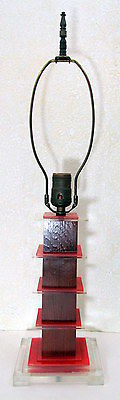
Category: lamp